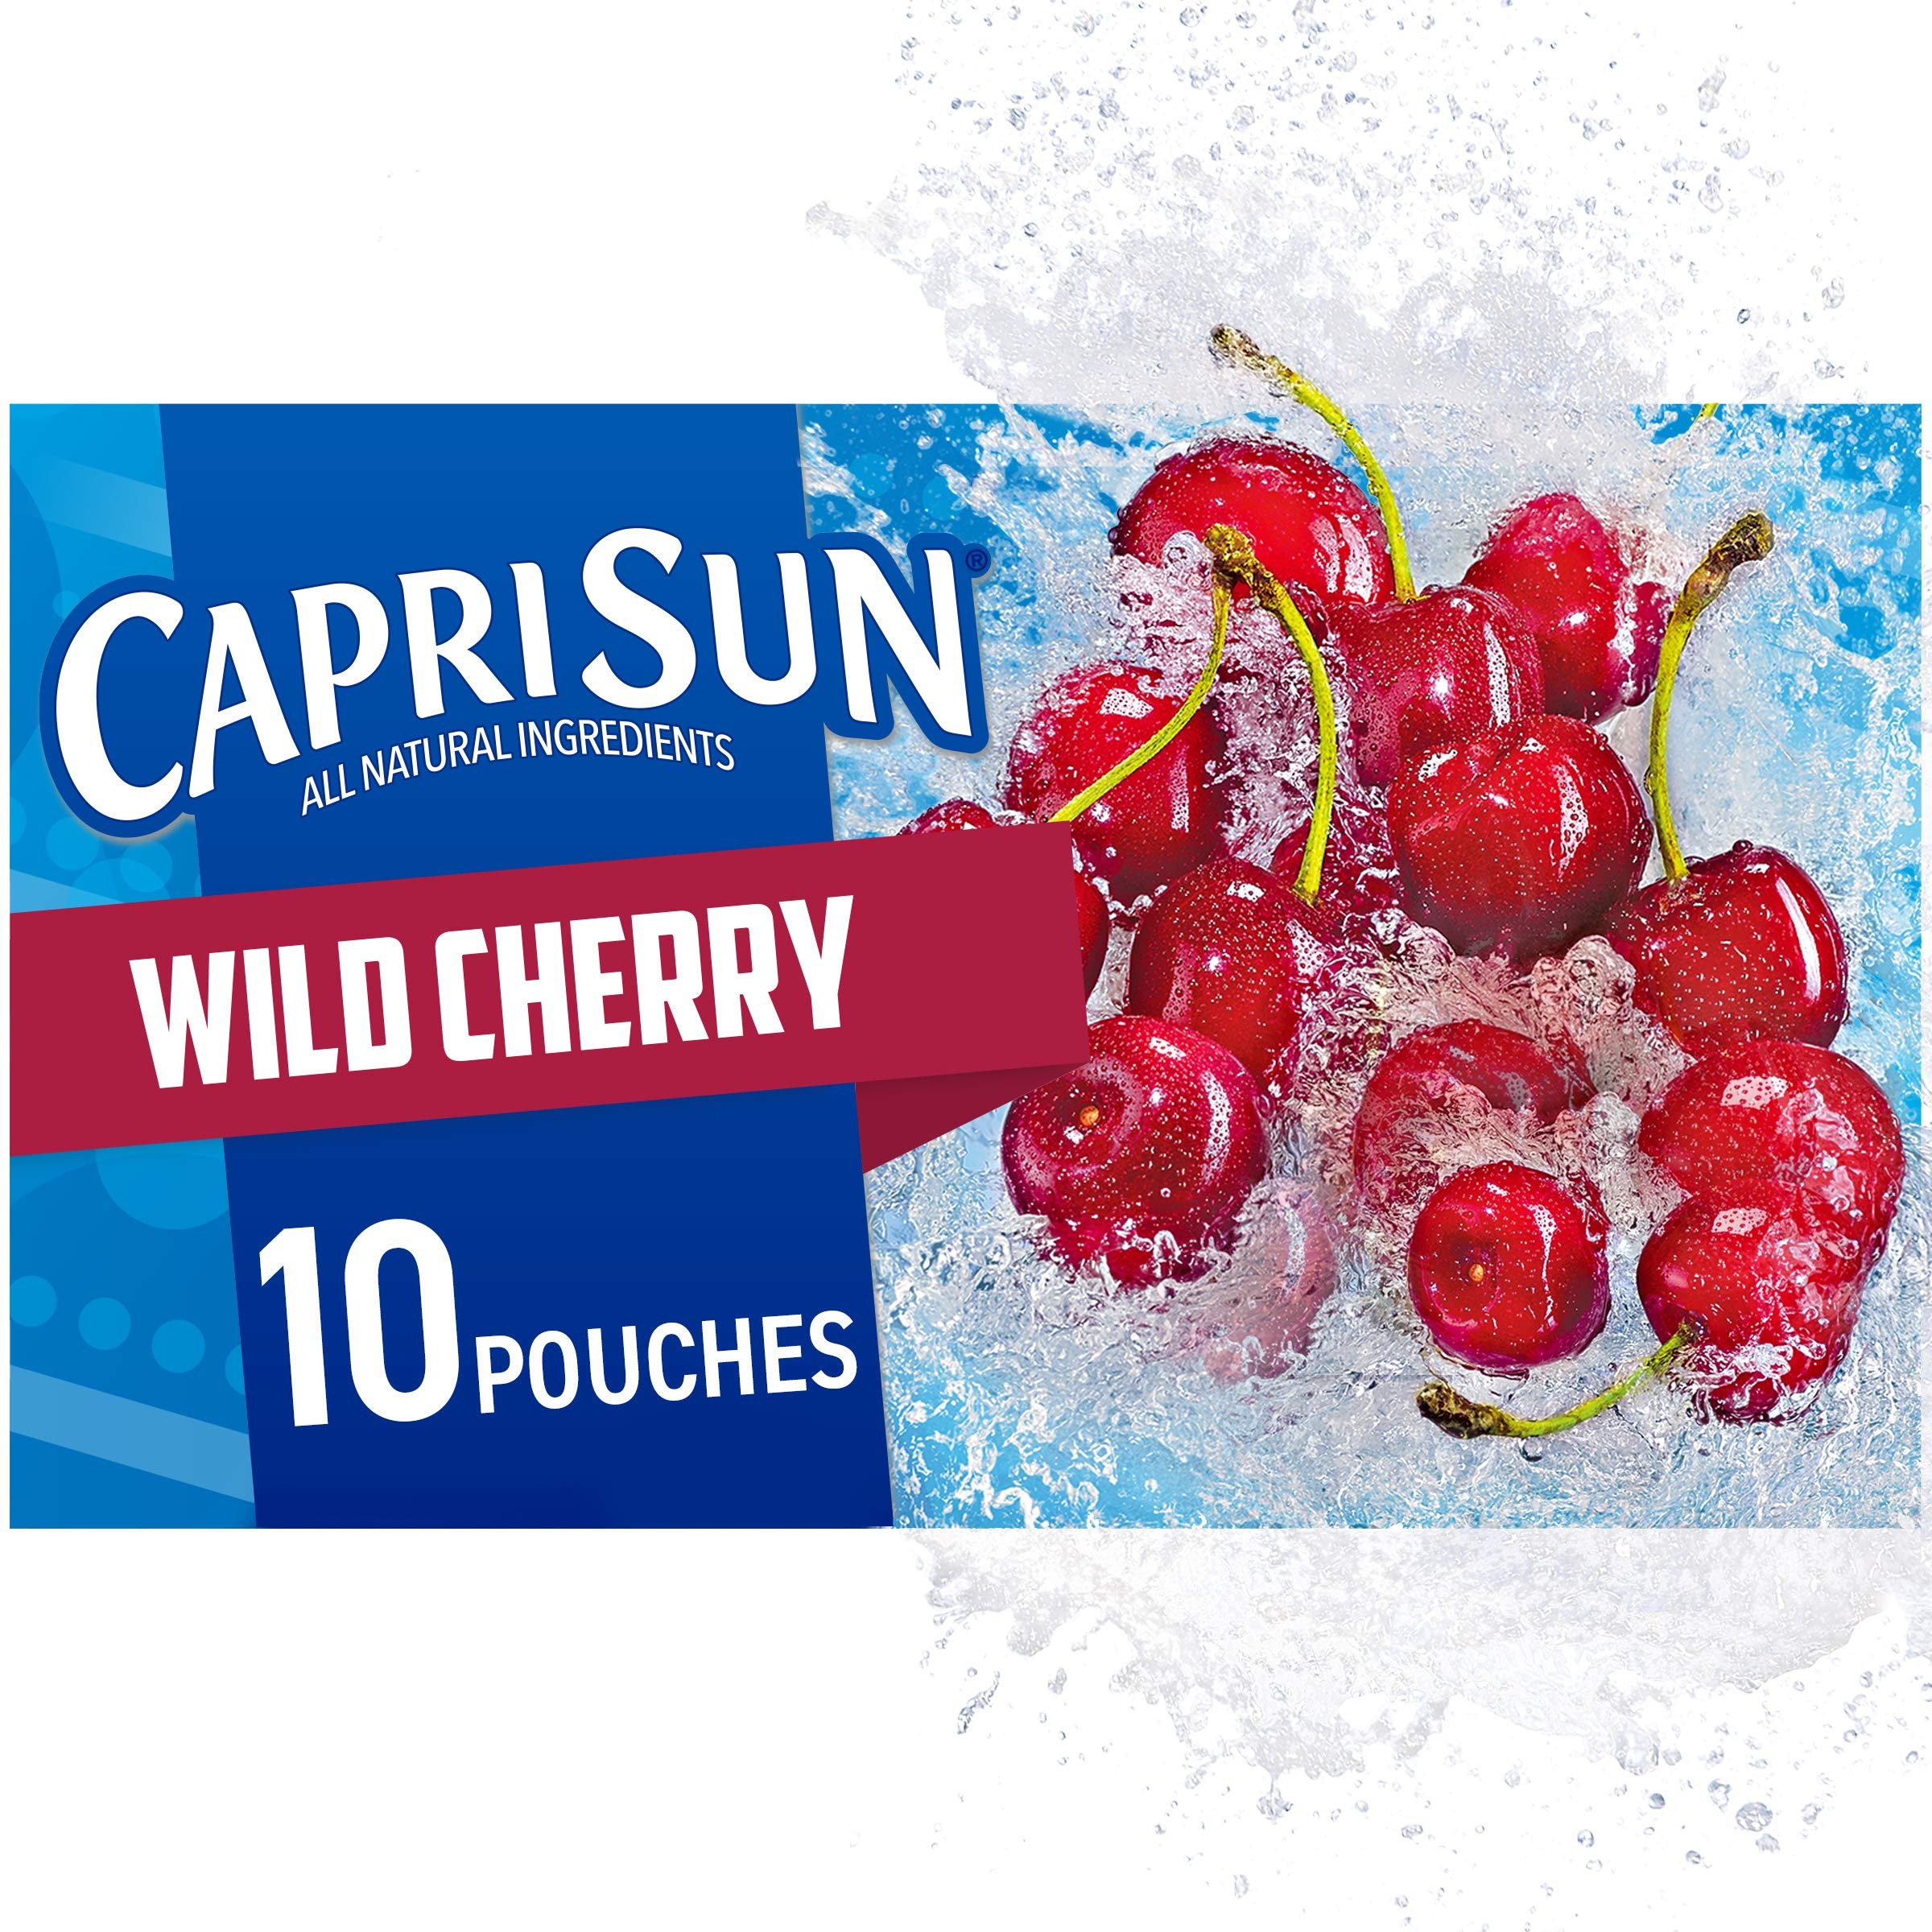
Item Name: Capri Sun Juice Drink Pouches, Wild Cherry, 180 Ounce
Bullet Point 1: One 10 ct. box of Capri Sun Wild Cherry Flavored Juice Drink Blend
Bullet Point 2: Add Capri Sun Juice Pouches to your summer camp supplies list
Bullet Point 3: Bring fun refreshment to your summer camp lunches with Capri Sun Wild Cherry
Bullet Point 4: A blast of cherry flavor from natural ingredients creates an appealing kids drink
Bullet Point 5: Contains no artificial colors, flavors, preservatives or high fructose corn syrup
Value: 180.0
Unit: ounce

Price: 4.18